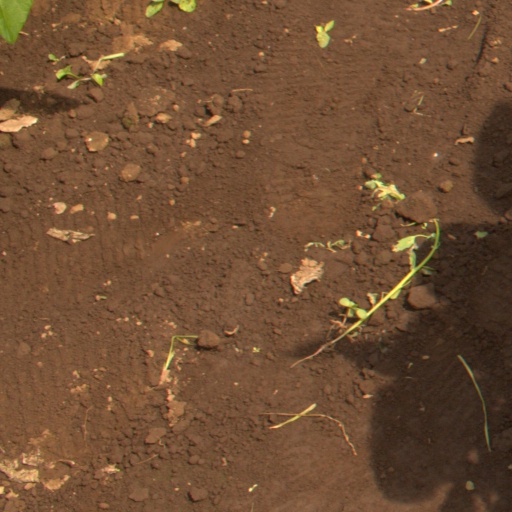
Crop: soybean